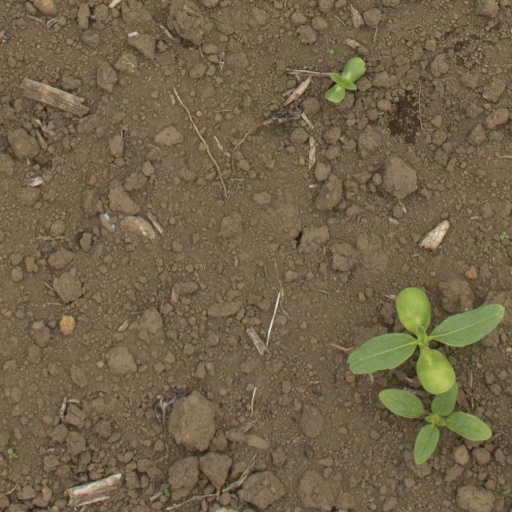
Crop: Jerusalem artichoke